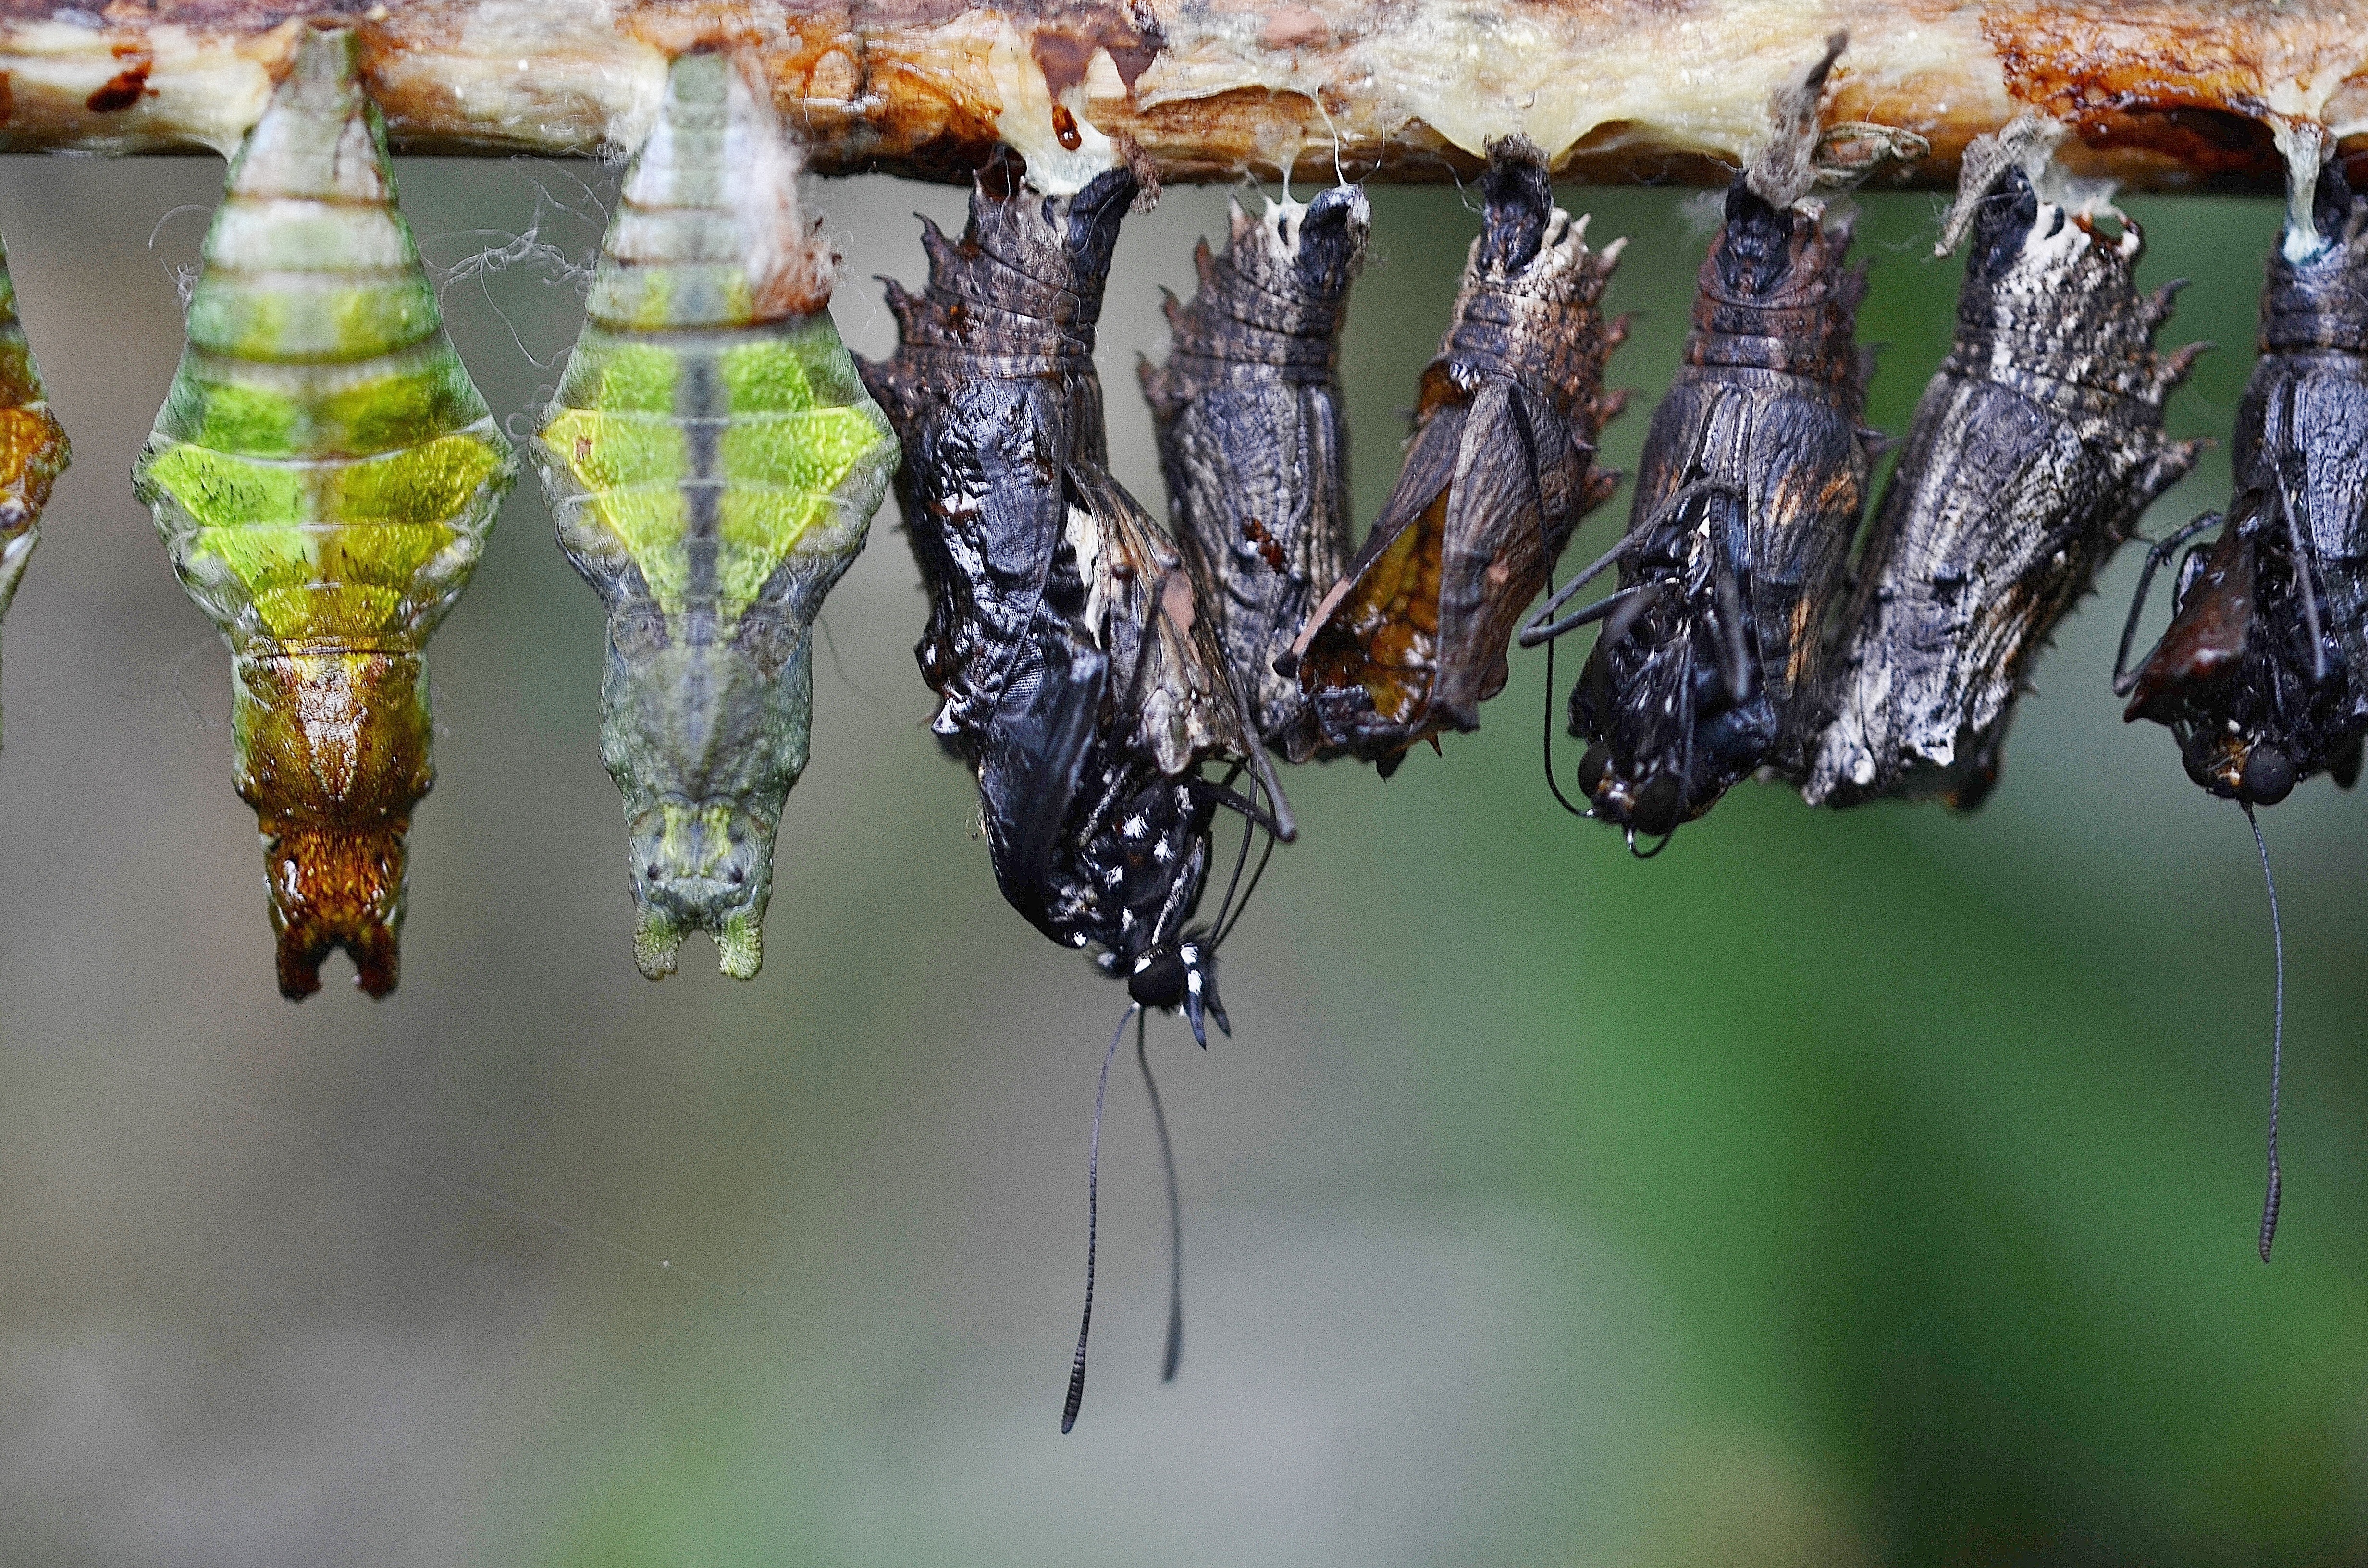
nature, leaf, green, insect, macro, butterfly, fauna, invertebrate, close up, papilionidae, larva, macro photography, larvae, cocoons, moths and butterflies, insect larvae, parides iphidamas